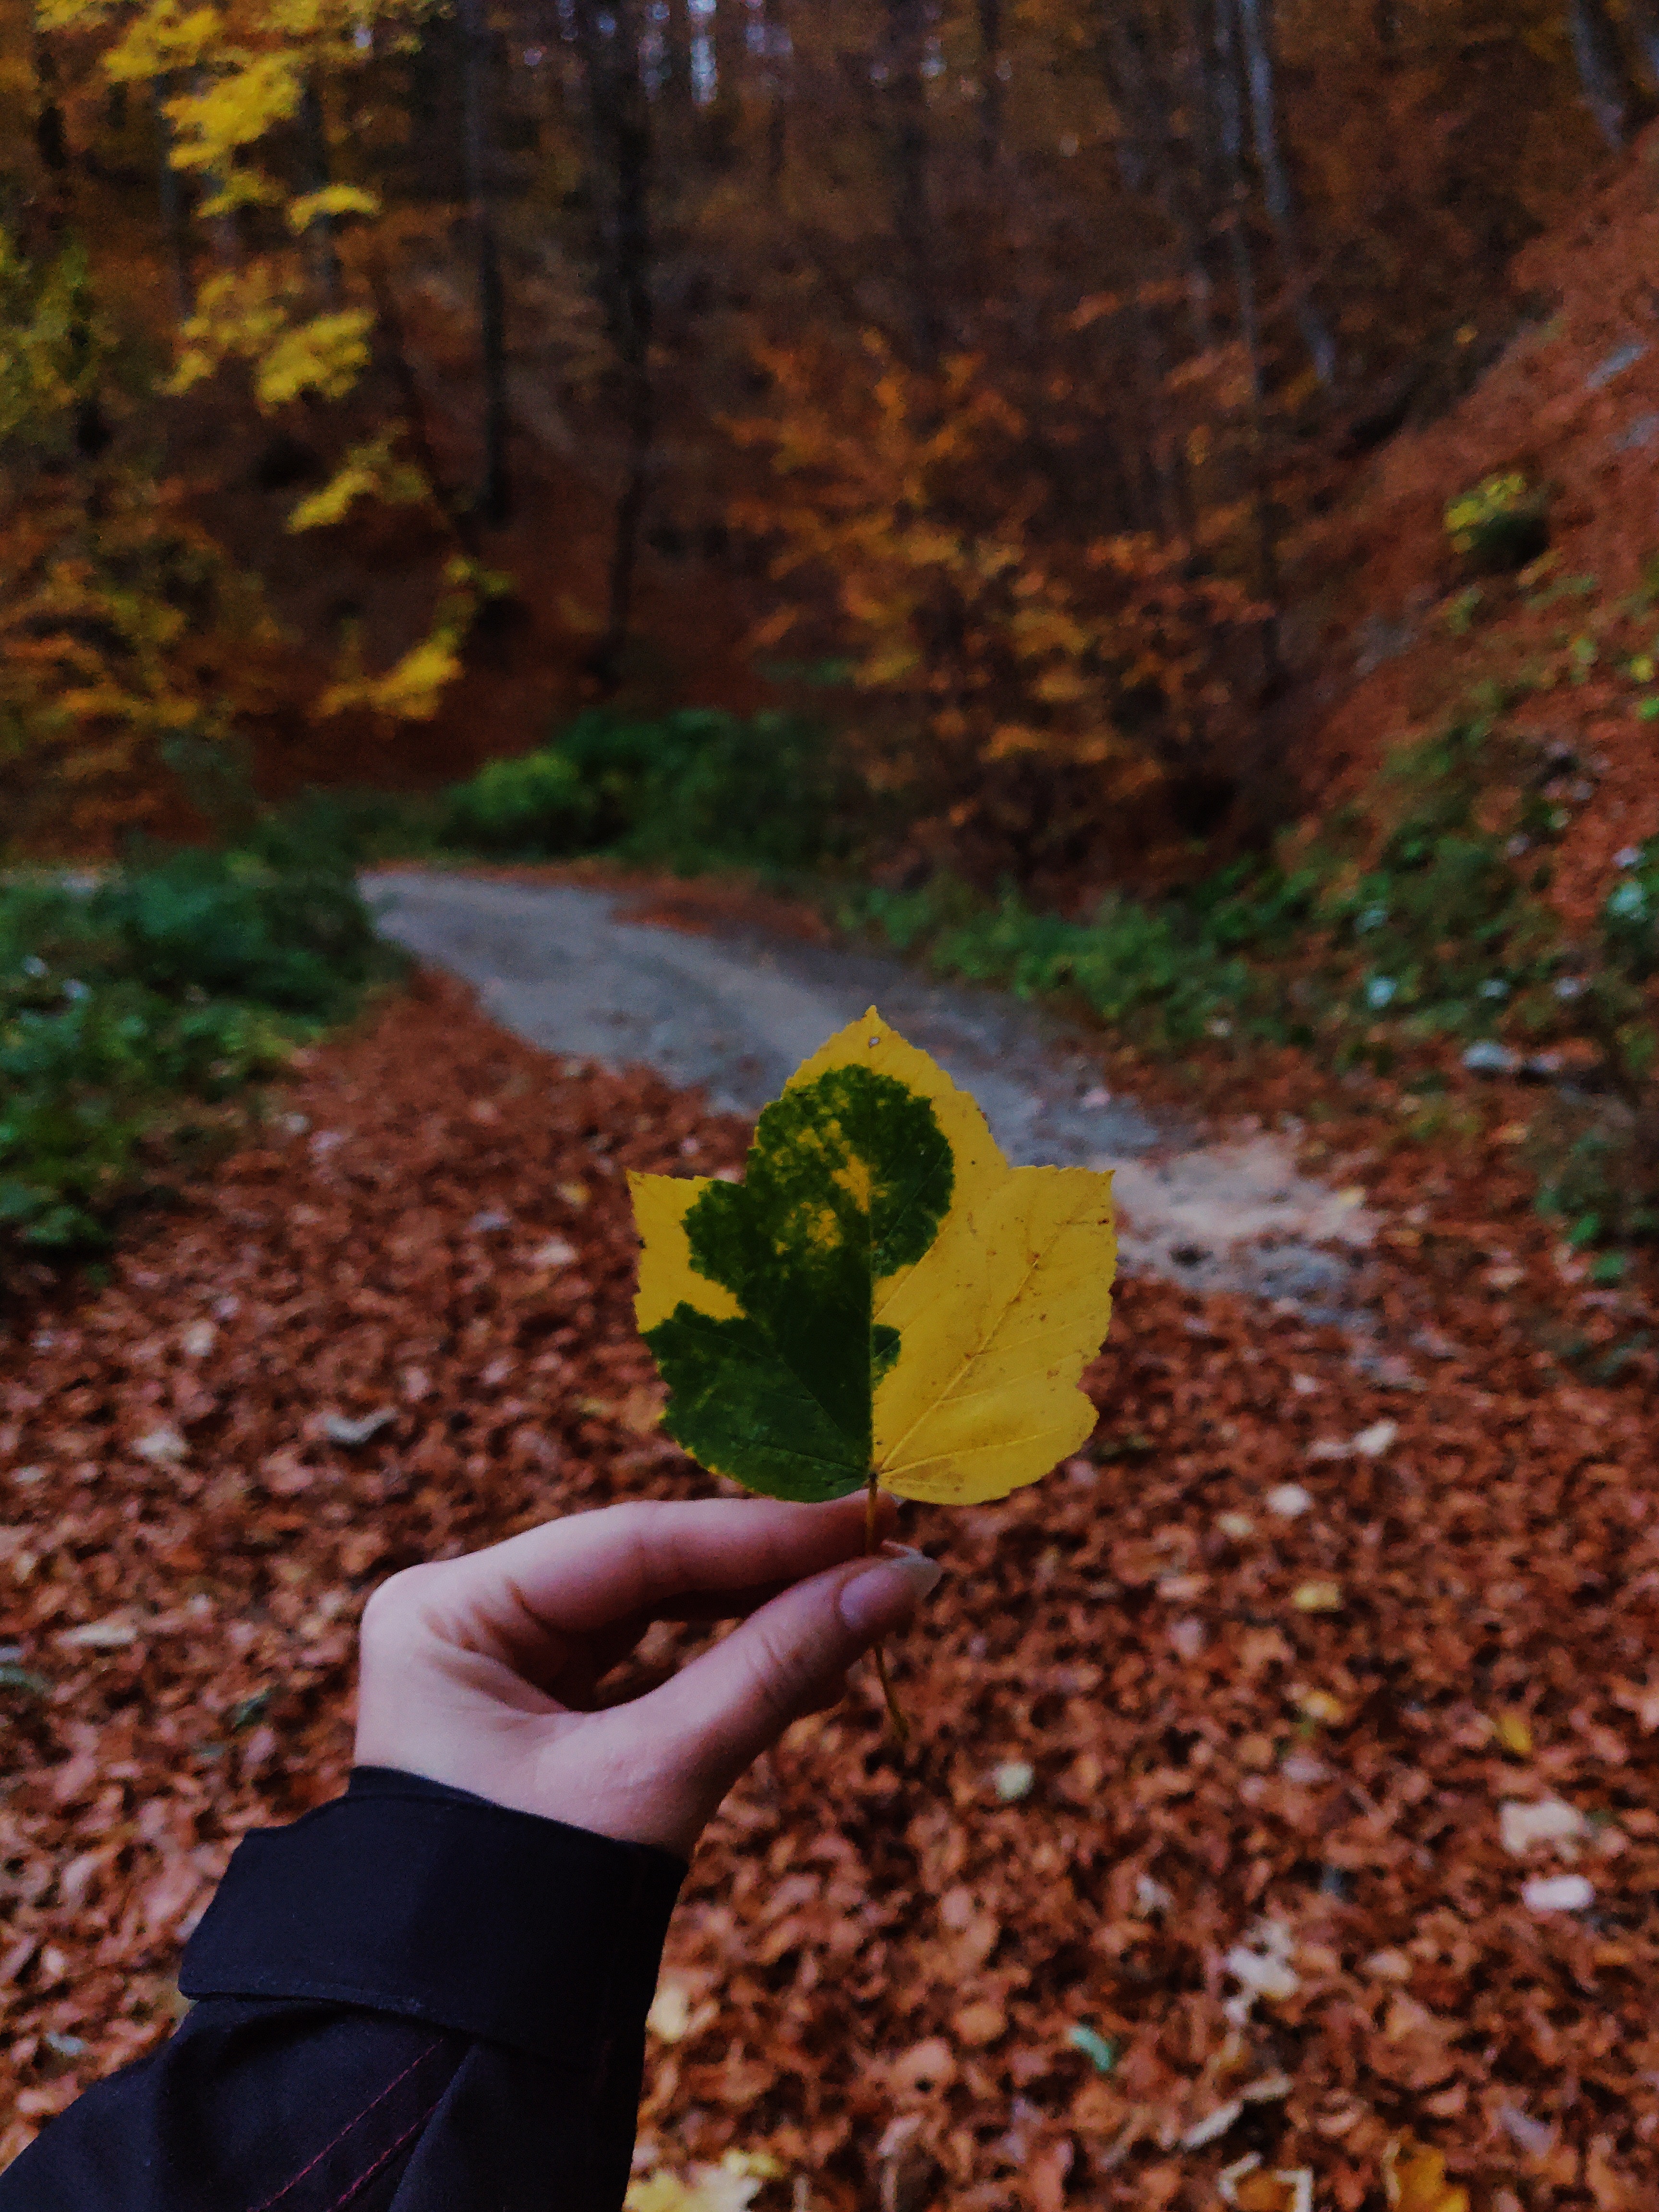
leaf, nature, yellow, autumn, tree, deciduous, plant, soil, sunlight, spring, forest, woodland, branch, landscape, grass